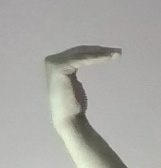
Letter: haa